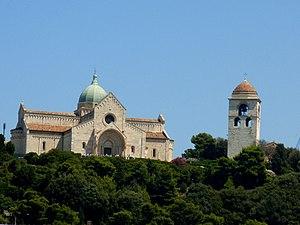
La cathédrale Saint-Cyriaque est une église de style romano-byzantin du XIIᵉ siècle située à Ancône, dans les Marches et dédiée à saint Cyriaque de Jérusalem.